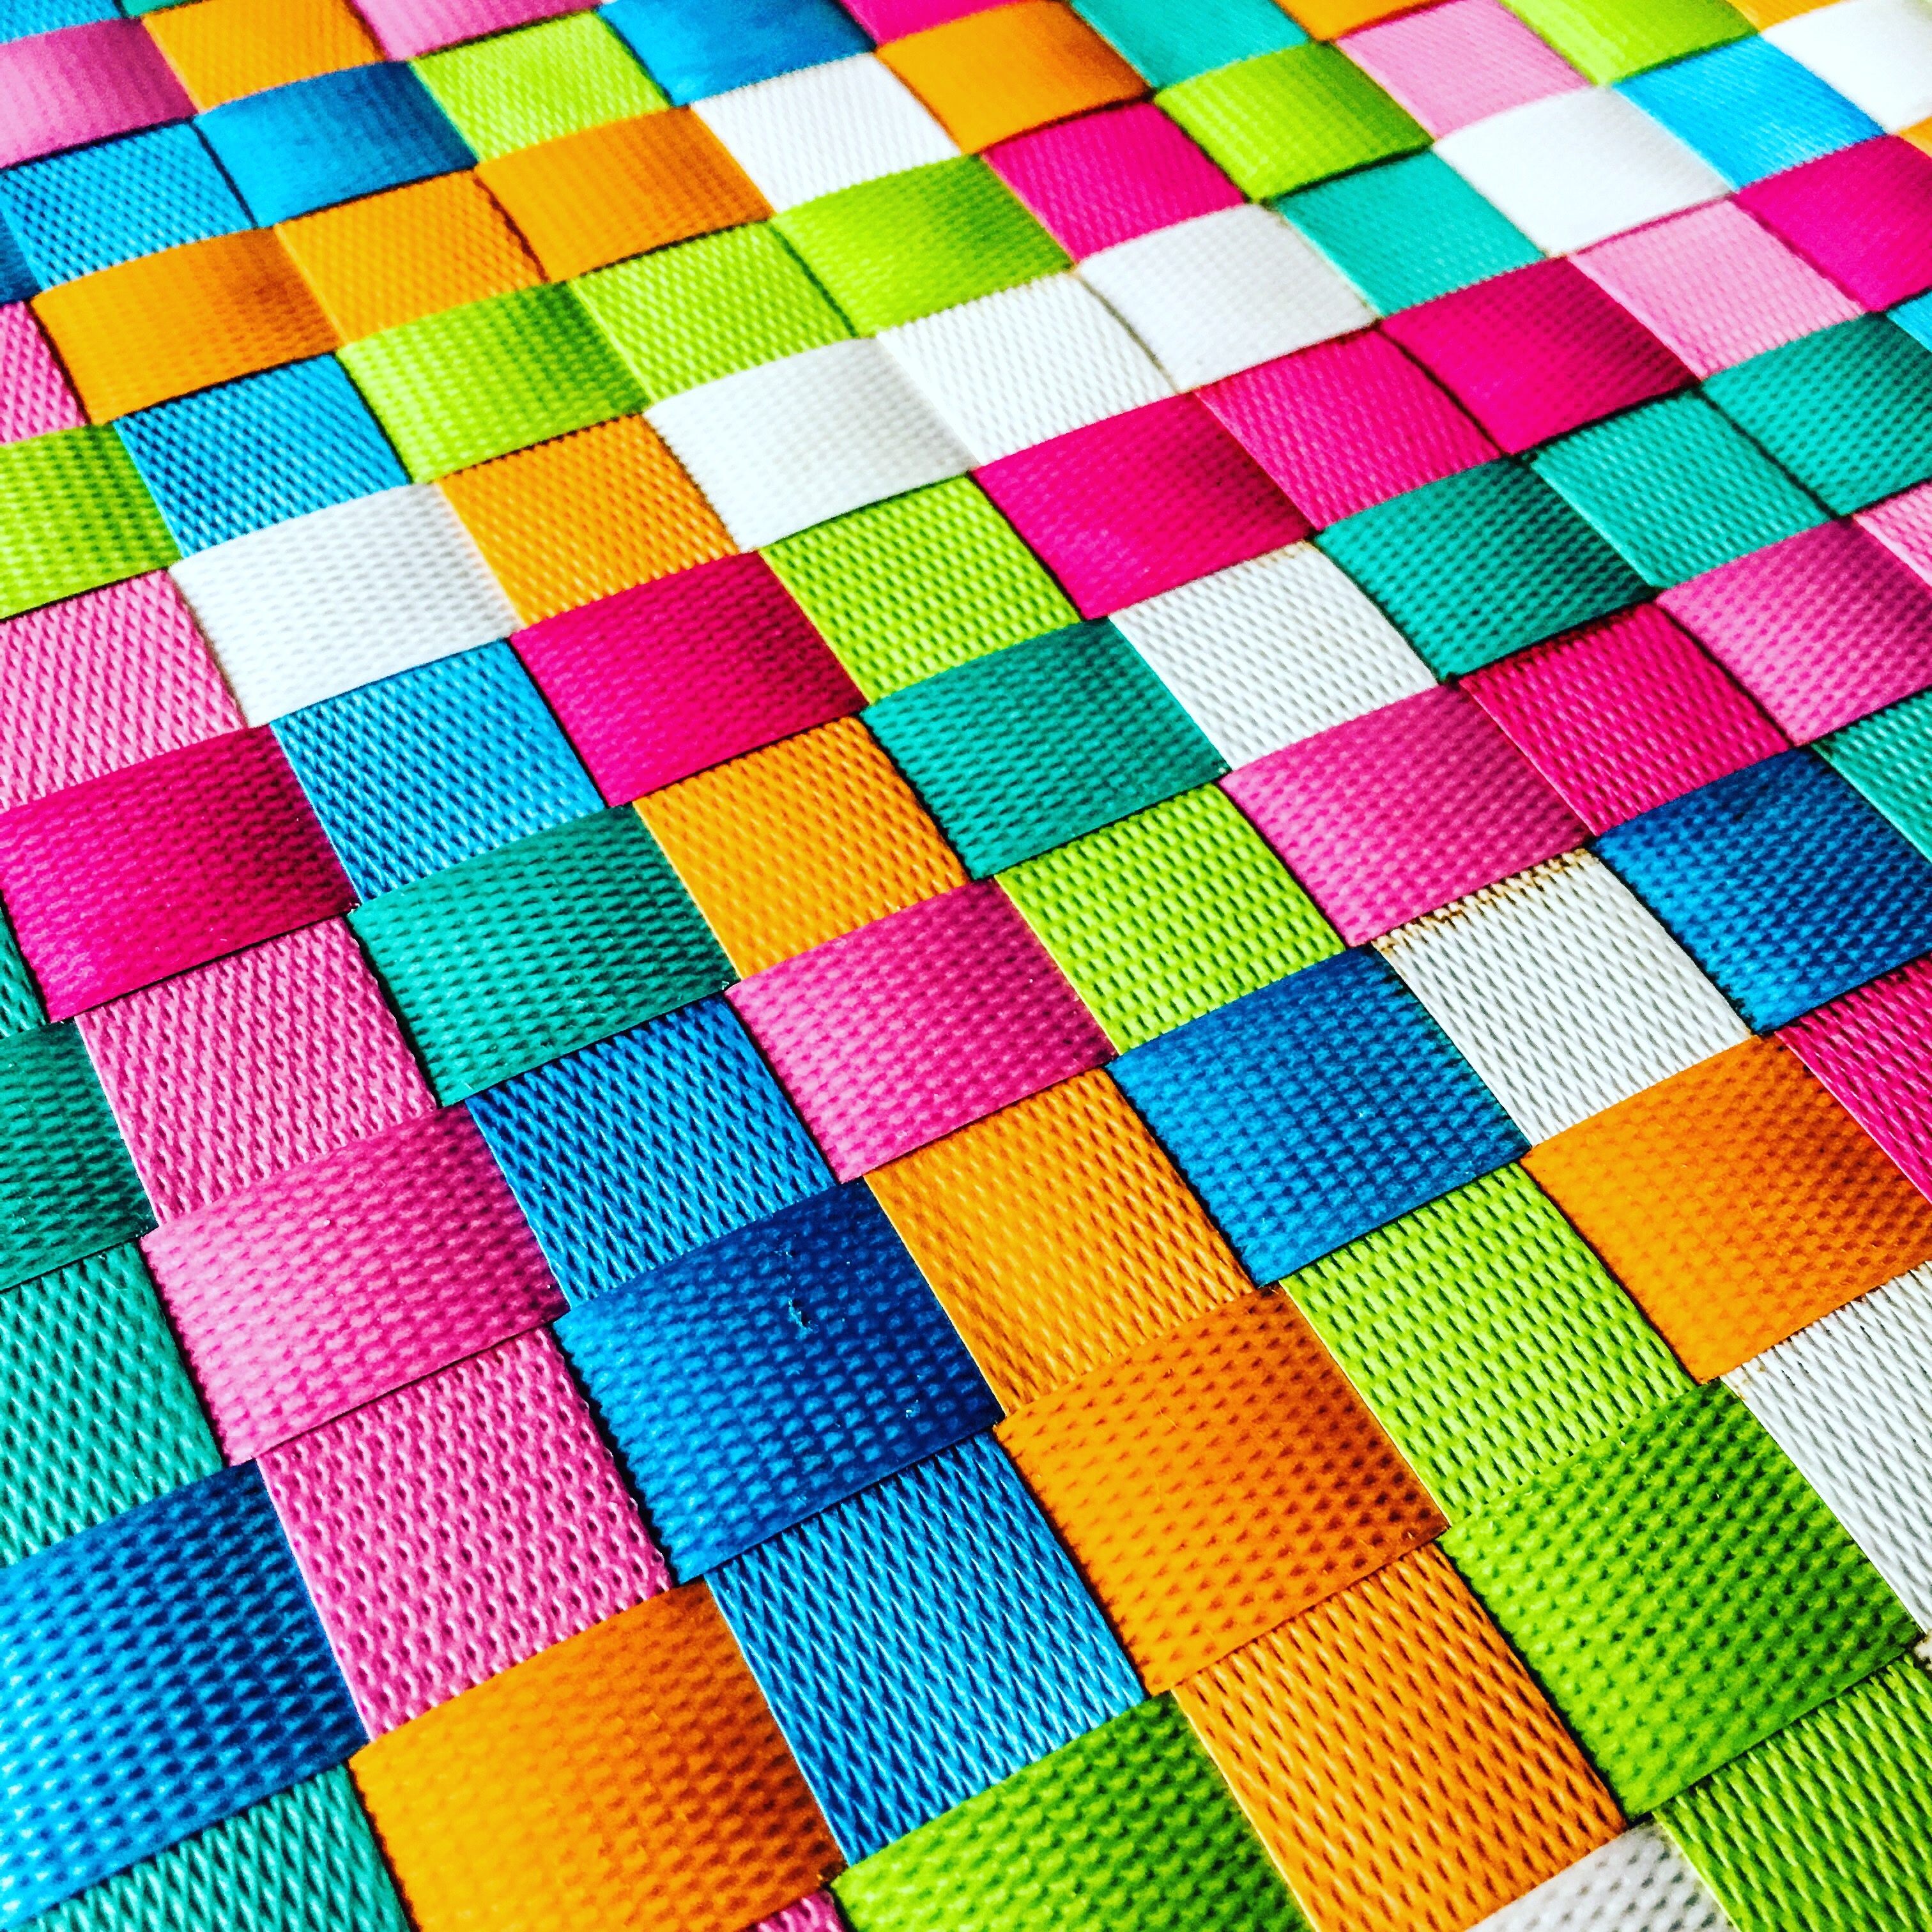
pattern, line, green, color, yellow, material, circle, textile, design, symmetry, shape